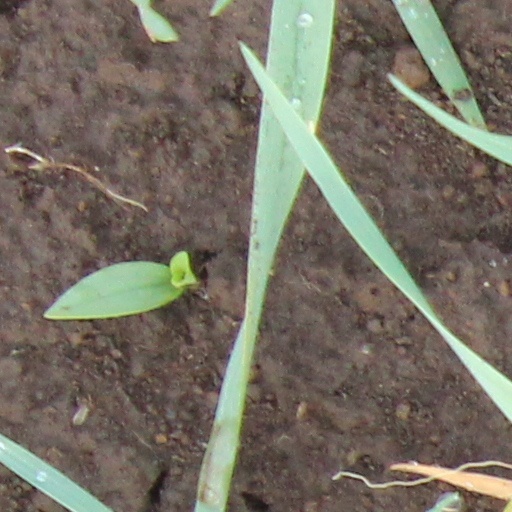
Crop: wheat